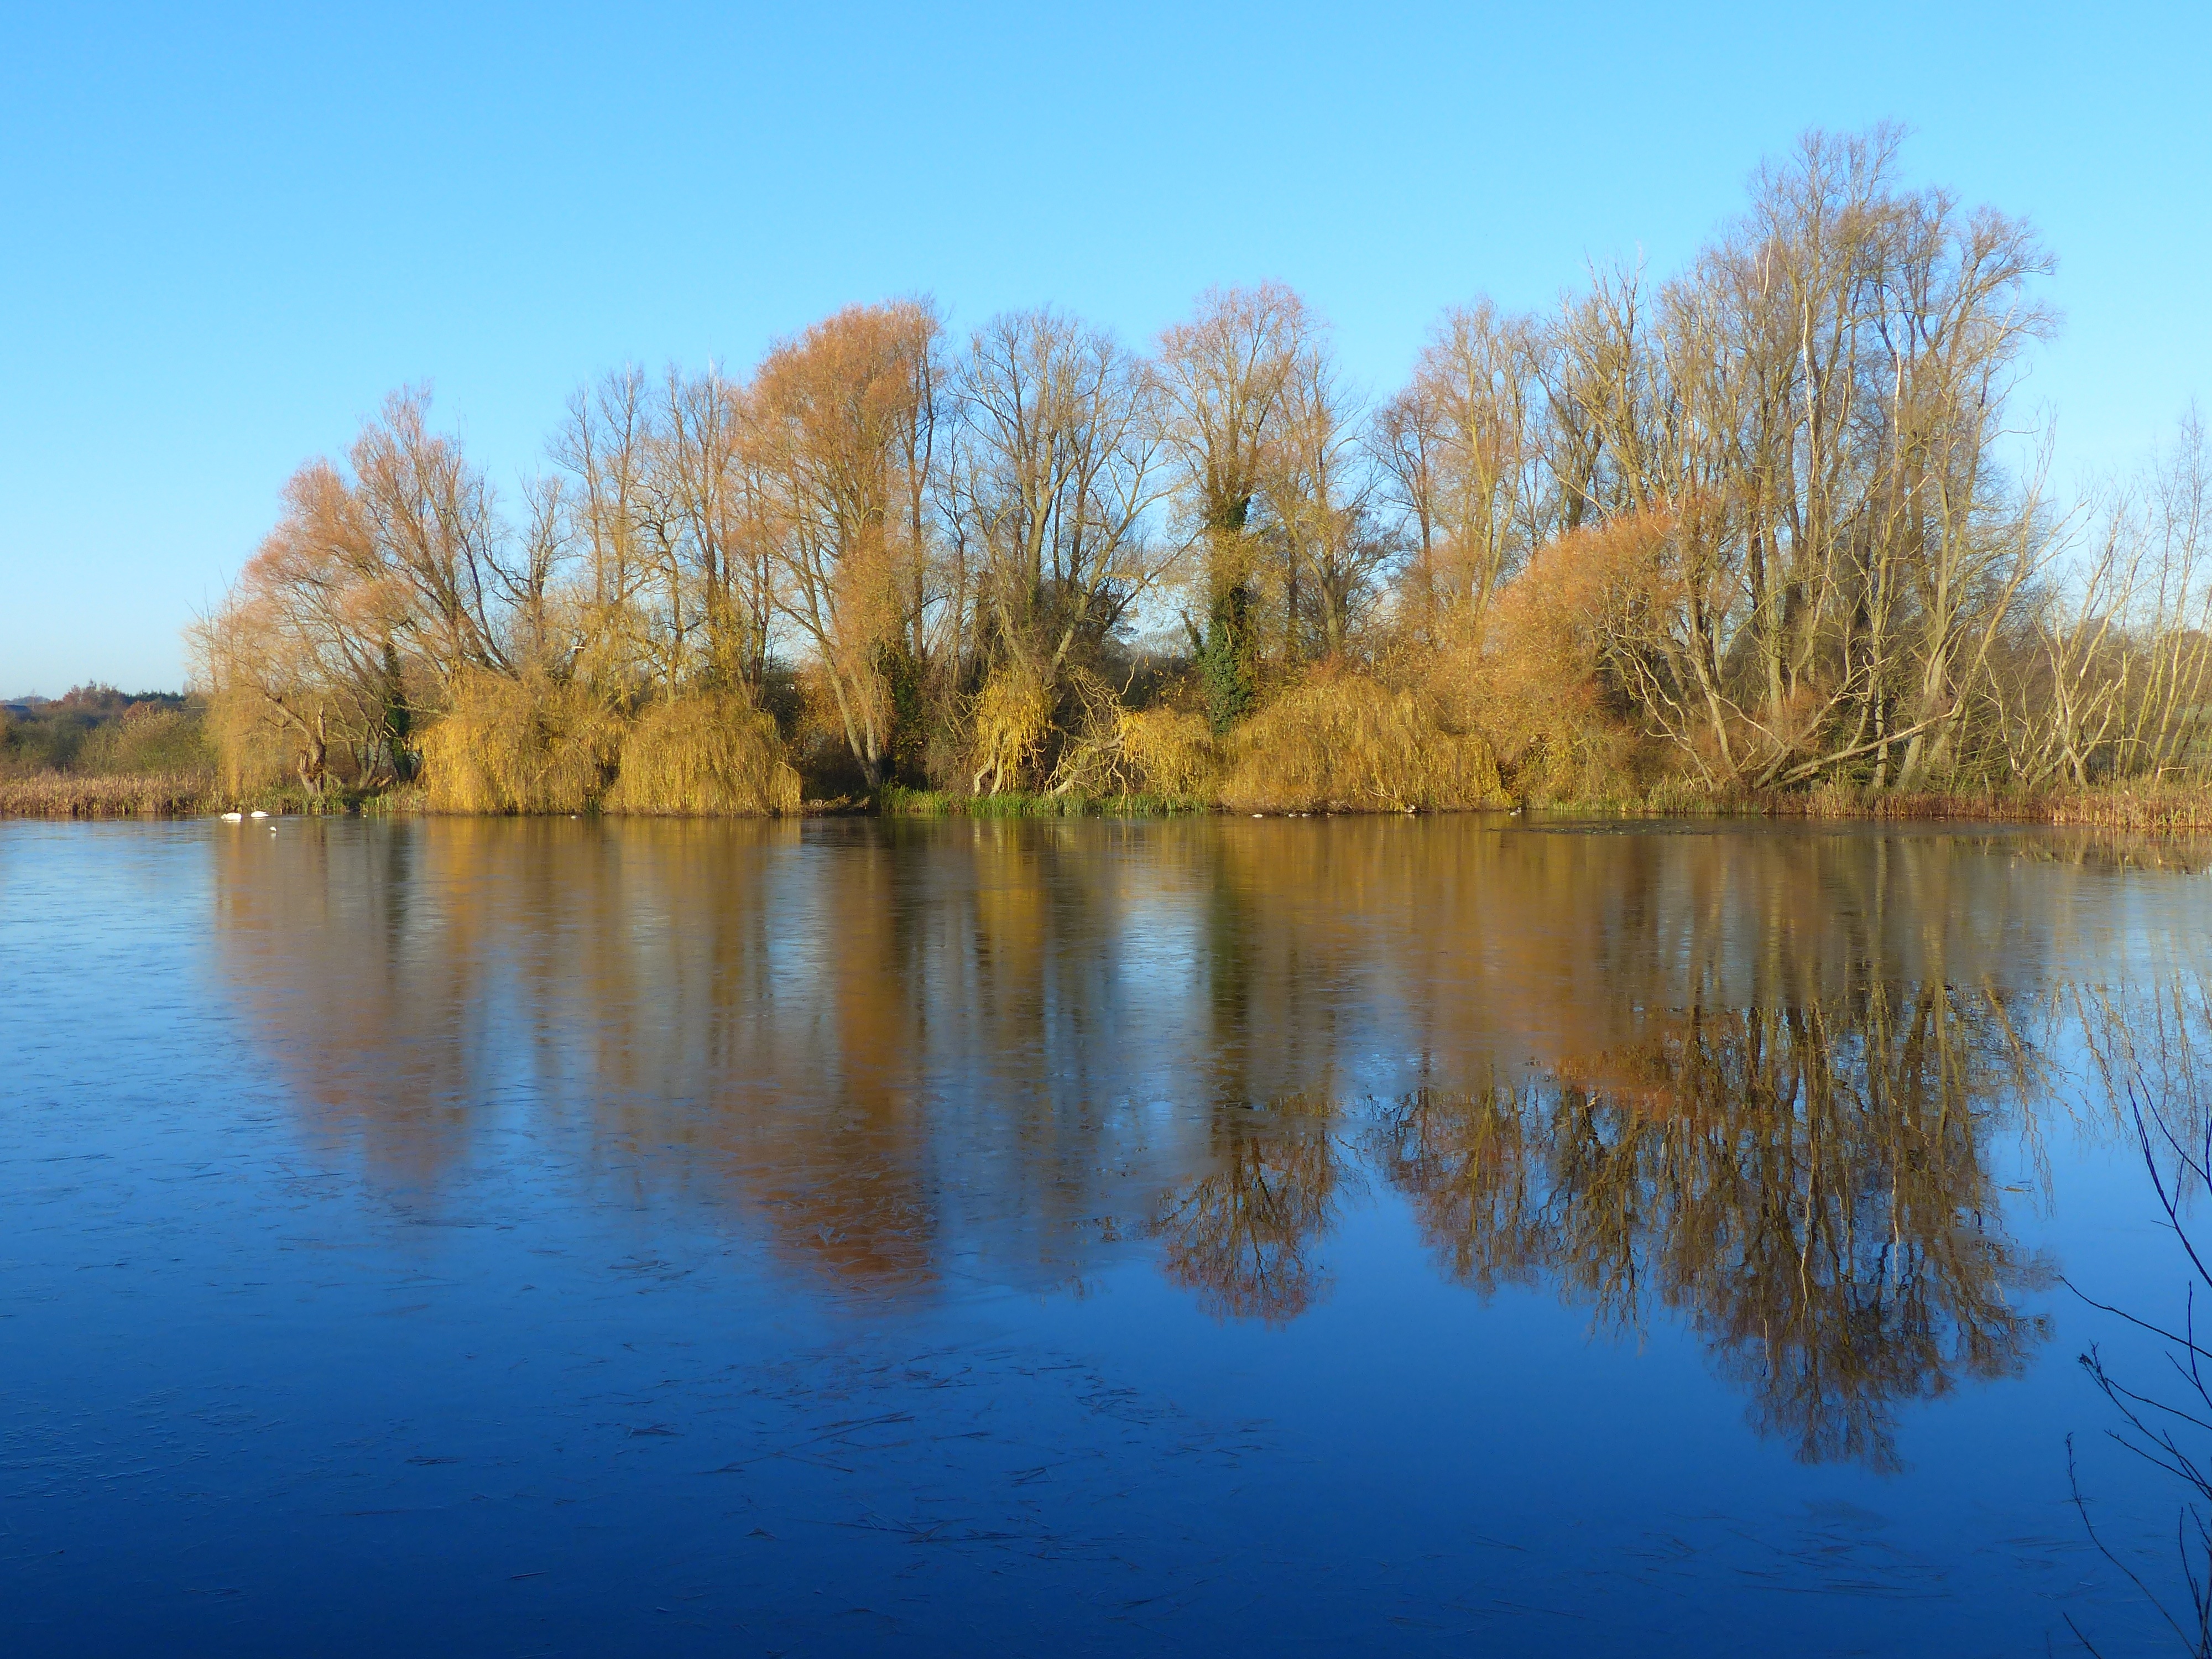
landscape, tree, water, marsh, wilderness, sky, morning, leaf, lake, river, pond, reflection, autumn, blue, reservoir, season, body of water, trees, wetland, ecosystem, natural environment, woody plant